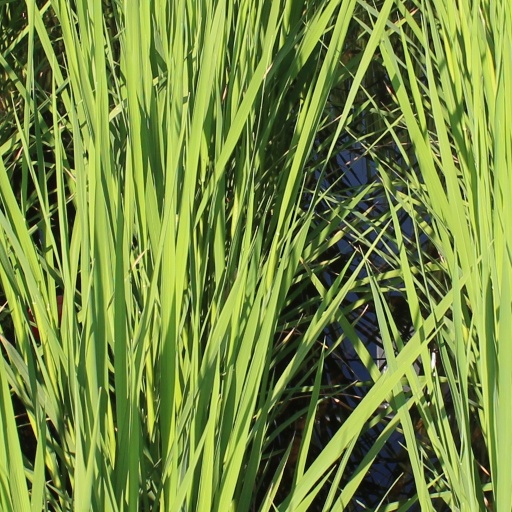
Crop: rice